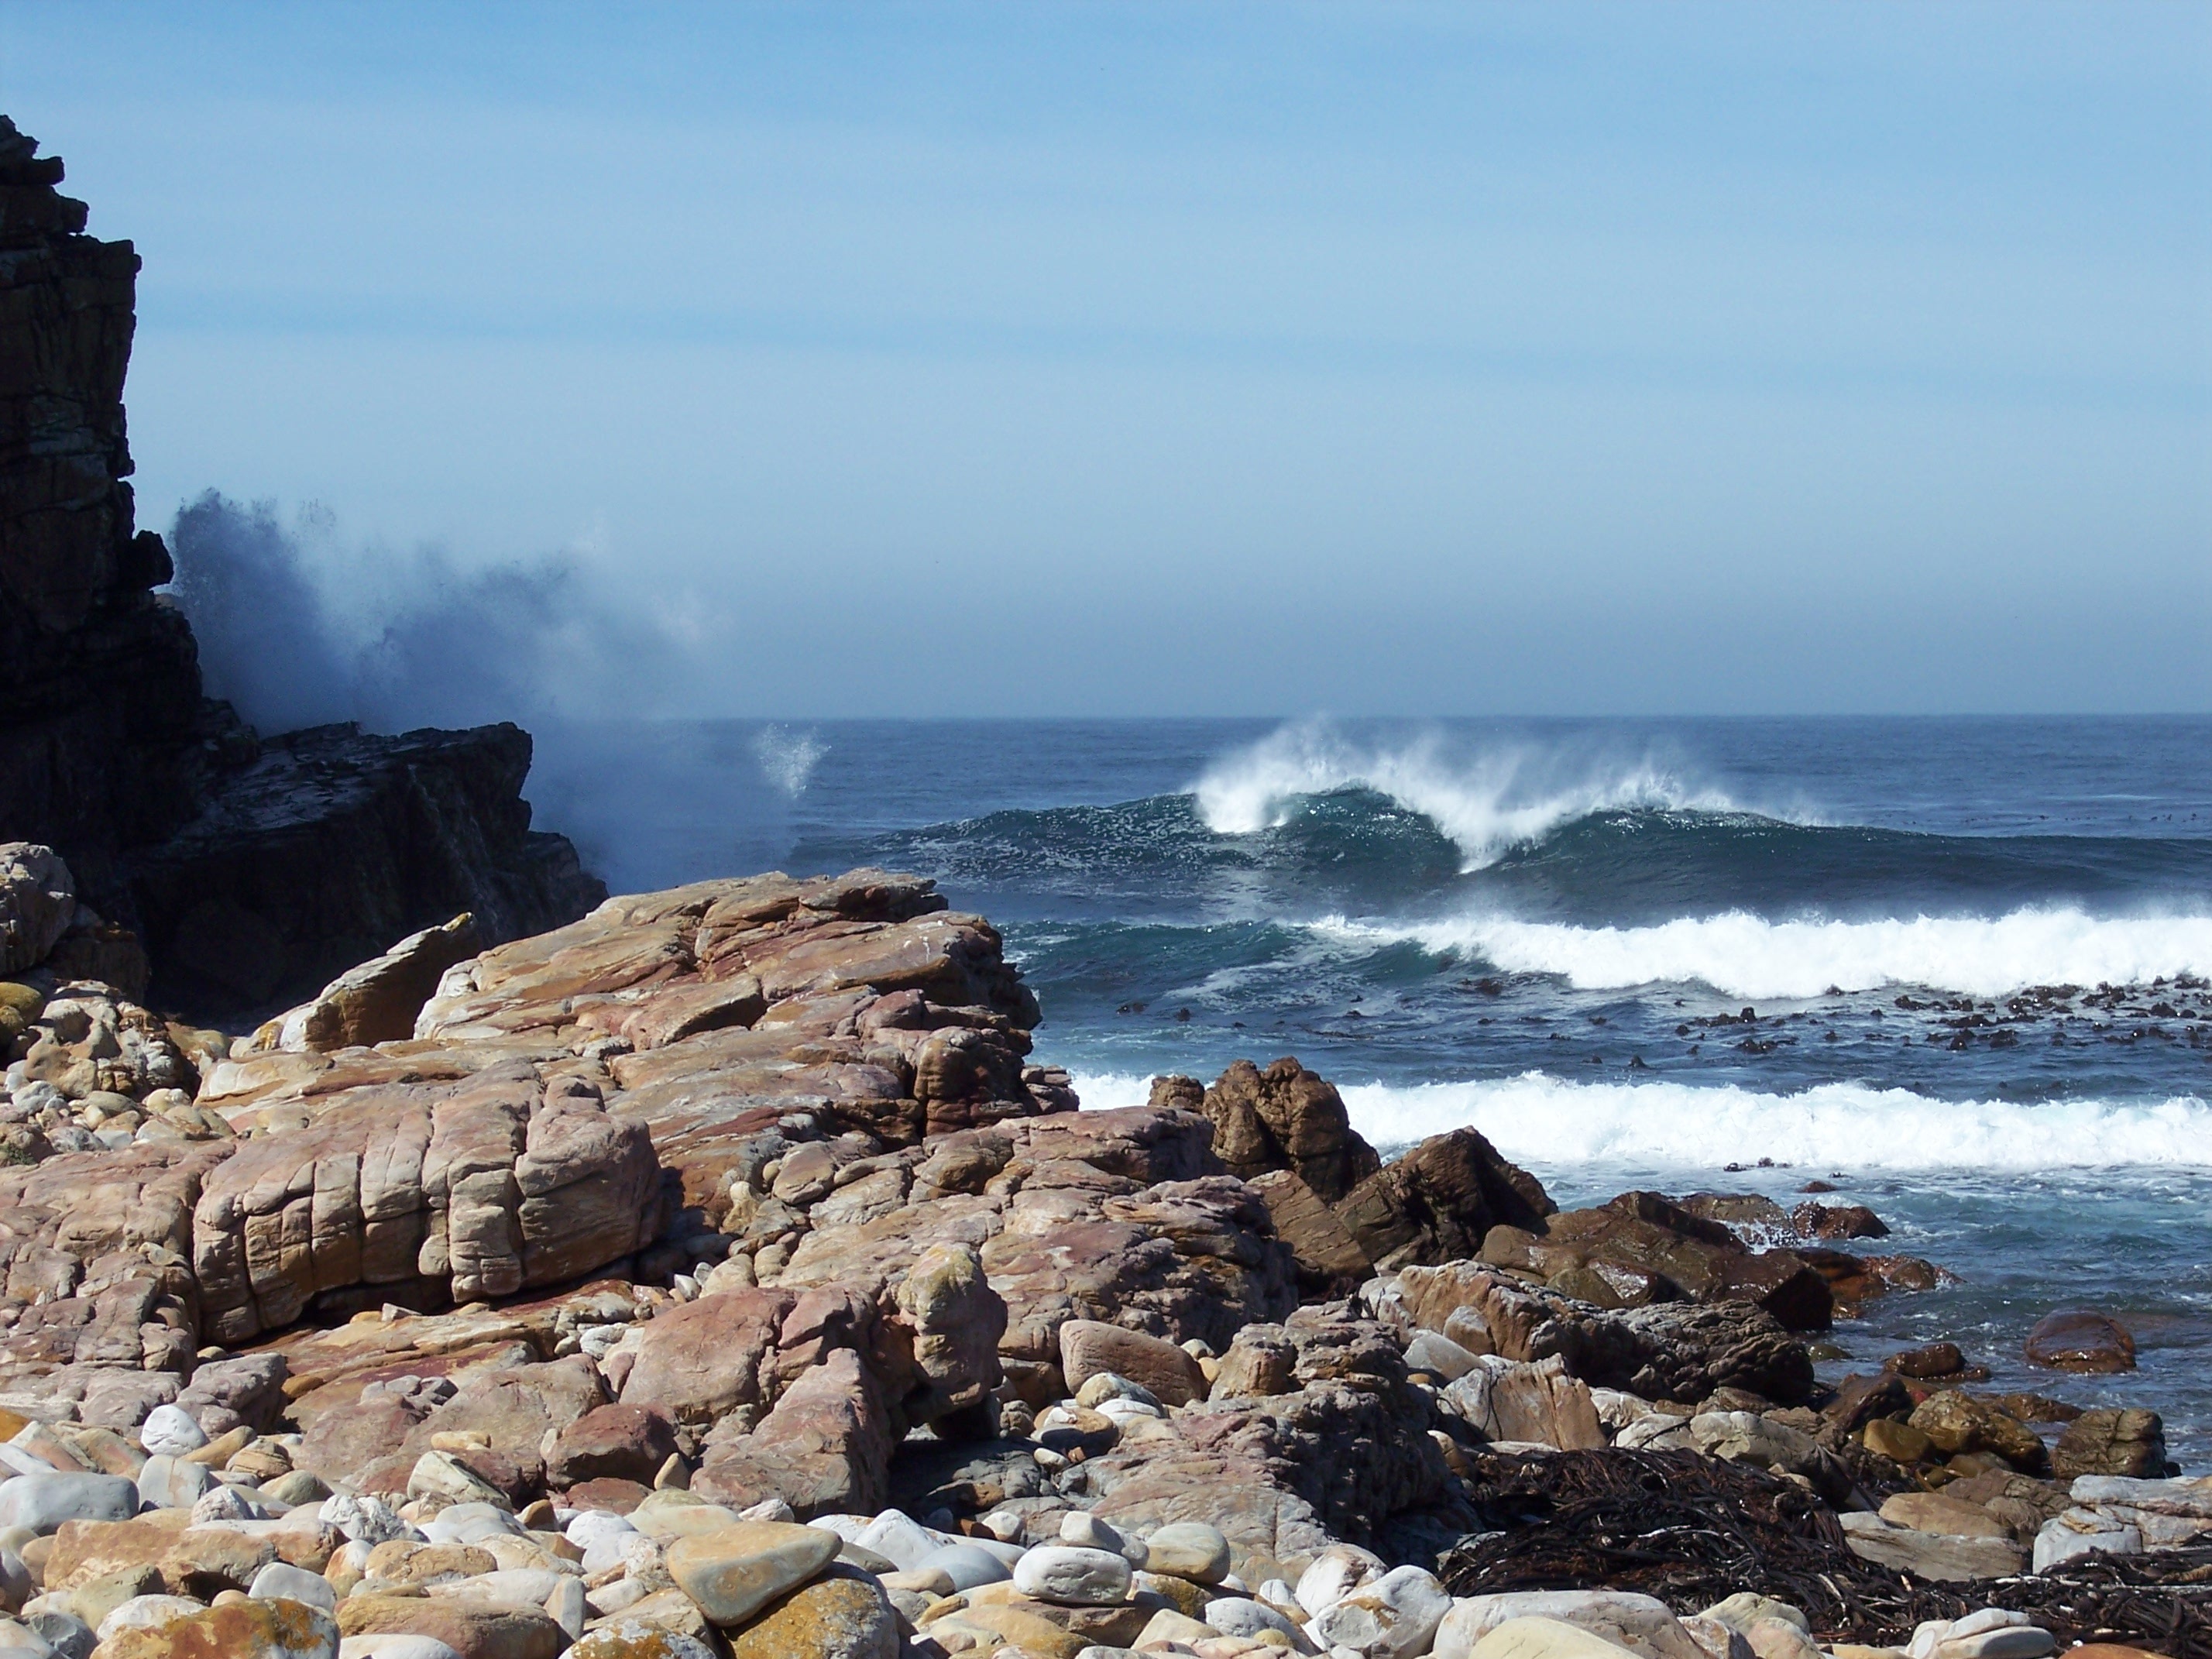
beach, sea, coast, rock, ocean, shore, wave, vacation, cliff, cove, tower, africa, bay, stack, terrain, material, body of water, waves, geology, hope, good, cape, south africa, landform